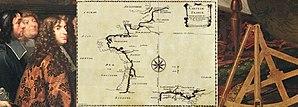
Photo-montage d'après
Le quart de cercle mobile est un ancien instrument de mesure angulaire dont la plage d'utilisation est de 90°. Il est de la famille des quadrants ou quarts de cercle. D'une façon générale, cet instrument permet de mesurer précisément la hauteur d'un objet lointain ou la distance angulaire entre deux objets visés. Il est surtout utilisé sur le terrain en géodésie et plus rarement dans les observatoires astronomiques aux XVIIᵉ et XVIIIᵉ siècles. C'est l'un des instruments employés par Jean Picard pour mesurer un degré de latitude terrestre par triangulation et par les Cassini pour établir la carte de France dite « carte des Cassini ». Il sera remplacé plus tard par le cercle répétiteur, instrument plus précis et plus facile d'exploitation.